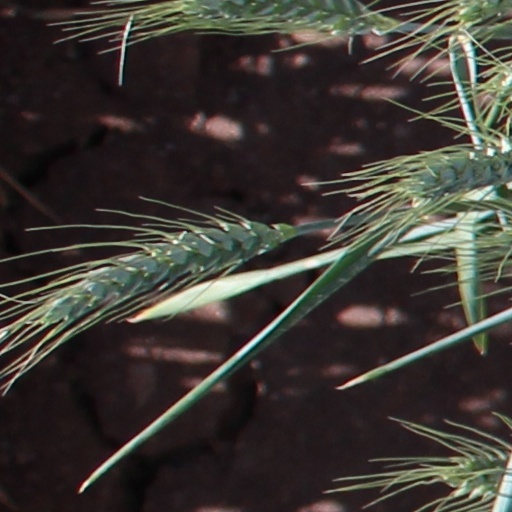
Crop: wheat